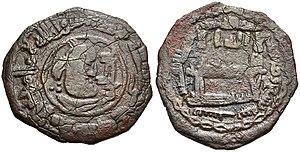
Talha ben Tâhir a été le gouverneur Tâhiride du Khorasan de 822 jusqu'à sa mort en 828.